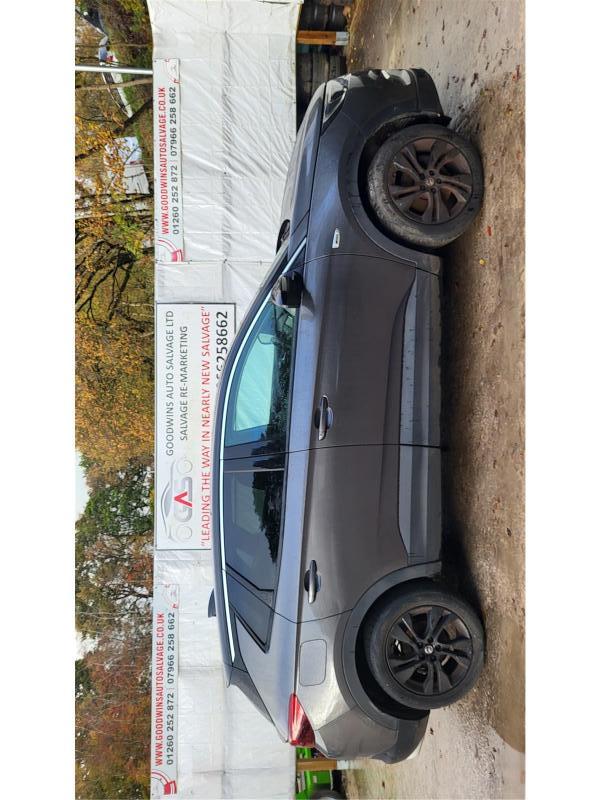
Aucun dommage détecté.
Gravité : aucun